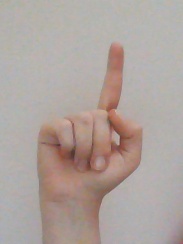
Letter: bb